Gold Clause Cases

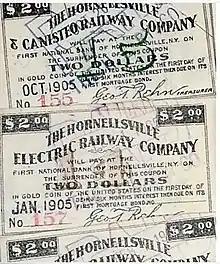
Bond coupons payable in gold

The Gold Clause Cases were a series of actions brought before the Supreme Court of the United States, in which the court narrowly upheld the Roosevelt administration's adjustment of the gold standard in response to the Great Depression.